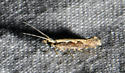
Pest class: diamondback_moth